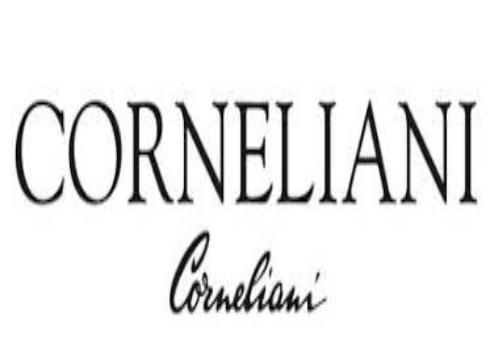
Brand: corneliani
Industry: Clothes